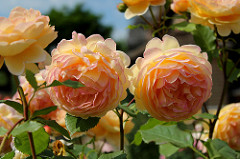
Flower: rose